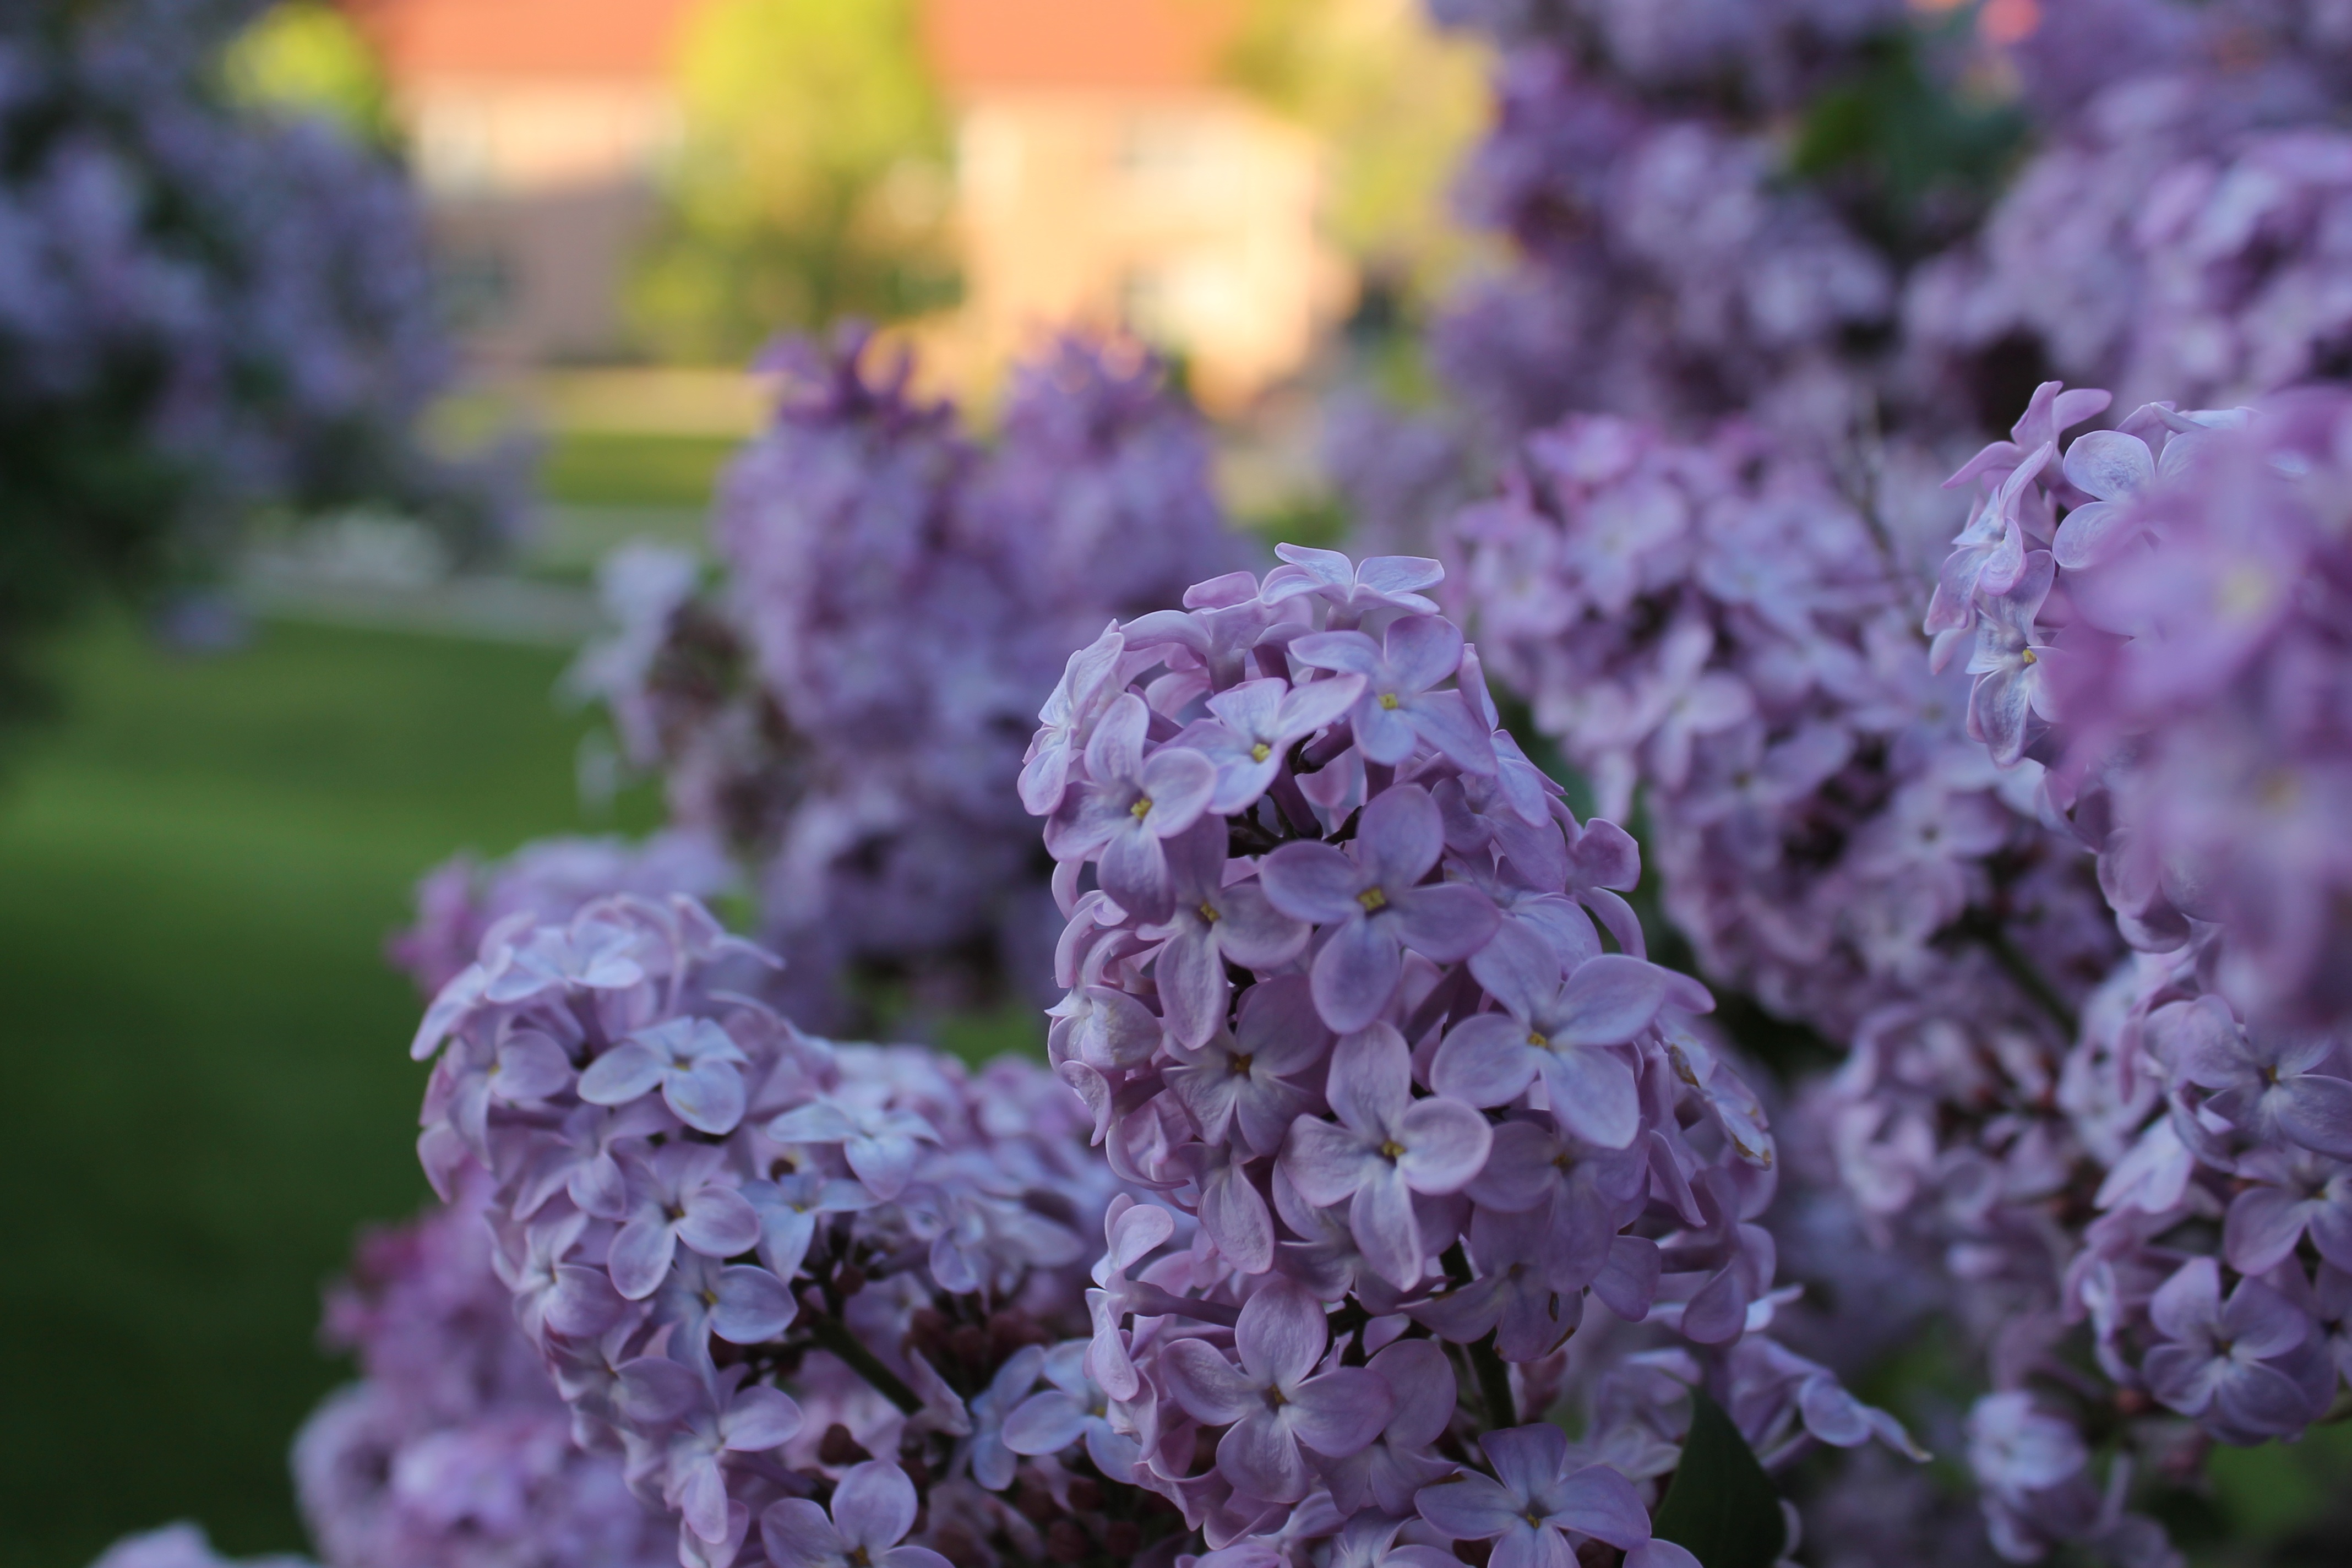
blossom, plant, flower, purple, petal, spring, botany, garden, flora, lavender, shrub, lilac, lilacs, flowering plant, land plant, english lavender